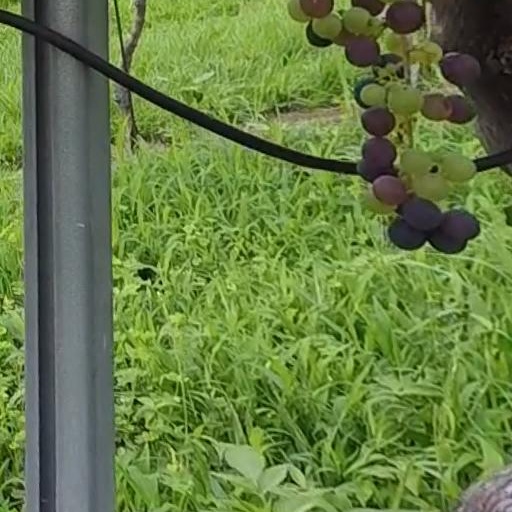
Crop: grape